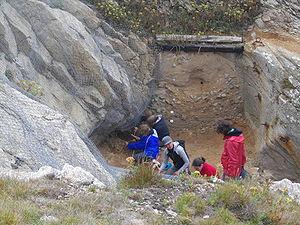
Gisement de Menez-Dregan. Fouilles en cours
Menez Dregan est un site préhistorique de la commune de Plouhinec, près d'Audierne dans le Finistère. Cette grotte marine effondrée a livré des niveaux d'habitat du Paléolithique inférieur datant de 350 à 500 000 ans BP. Des indices de feux entretenus découverts dans les niveaux inférieurs comptent parmi les plus anciens connus dans le monde : seuls quatre autres sites connus possèdent des foyers aussi anciens à Terra Amata, Bilzingsleben, Vértesszőlős et Zhoukoudian.
L'histoire de la Bretagne commence avec un peuplement dont les traces remontent à la Préhistoire, dès 700 000 ans av. J.-C. La période néolithique, qui commence dans ces régions vers 5000 av. J.-C., y est marquée par le développement d'un mégalithisme important se manifestant dans des sites comme le cairn de Barnenez, le cairn de Gavrinis, la Table des Marchands de Locmariaquer ou les alignements de Carnac. Au cours de sa protohistoire qui commence vers le milieu du IIIᵉ millénaire av. J.-C., le sous-sol riche en étain permet l'essor d'une industrie produisant des objets de bronze, ainsi que de circuits commerciaux d'exportation vers d'autres régions d'Europe. Durant les siècles qui précèdent notre ère, elle est habitée par des peuples gaulois comme les Vénètes ou les Namnètes, avant que ces territoires ne soient conquis par Jules César en 57 av. J.-C., puis progressivement romanisés.